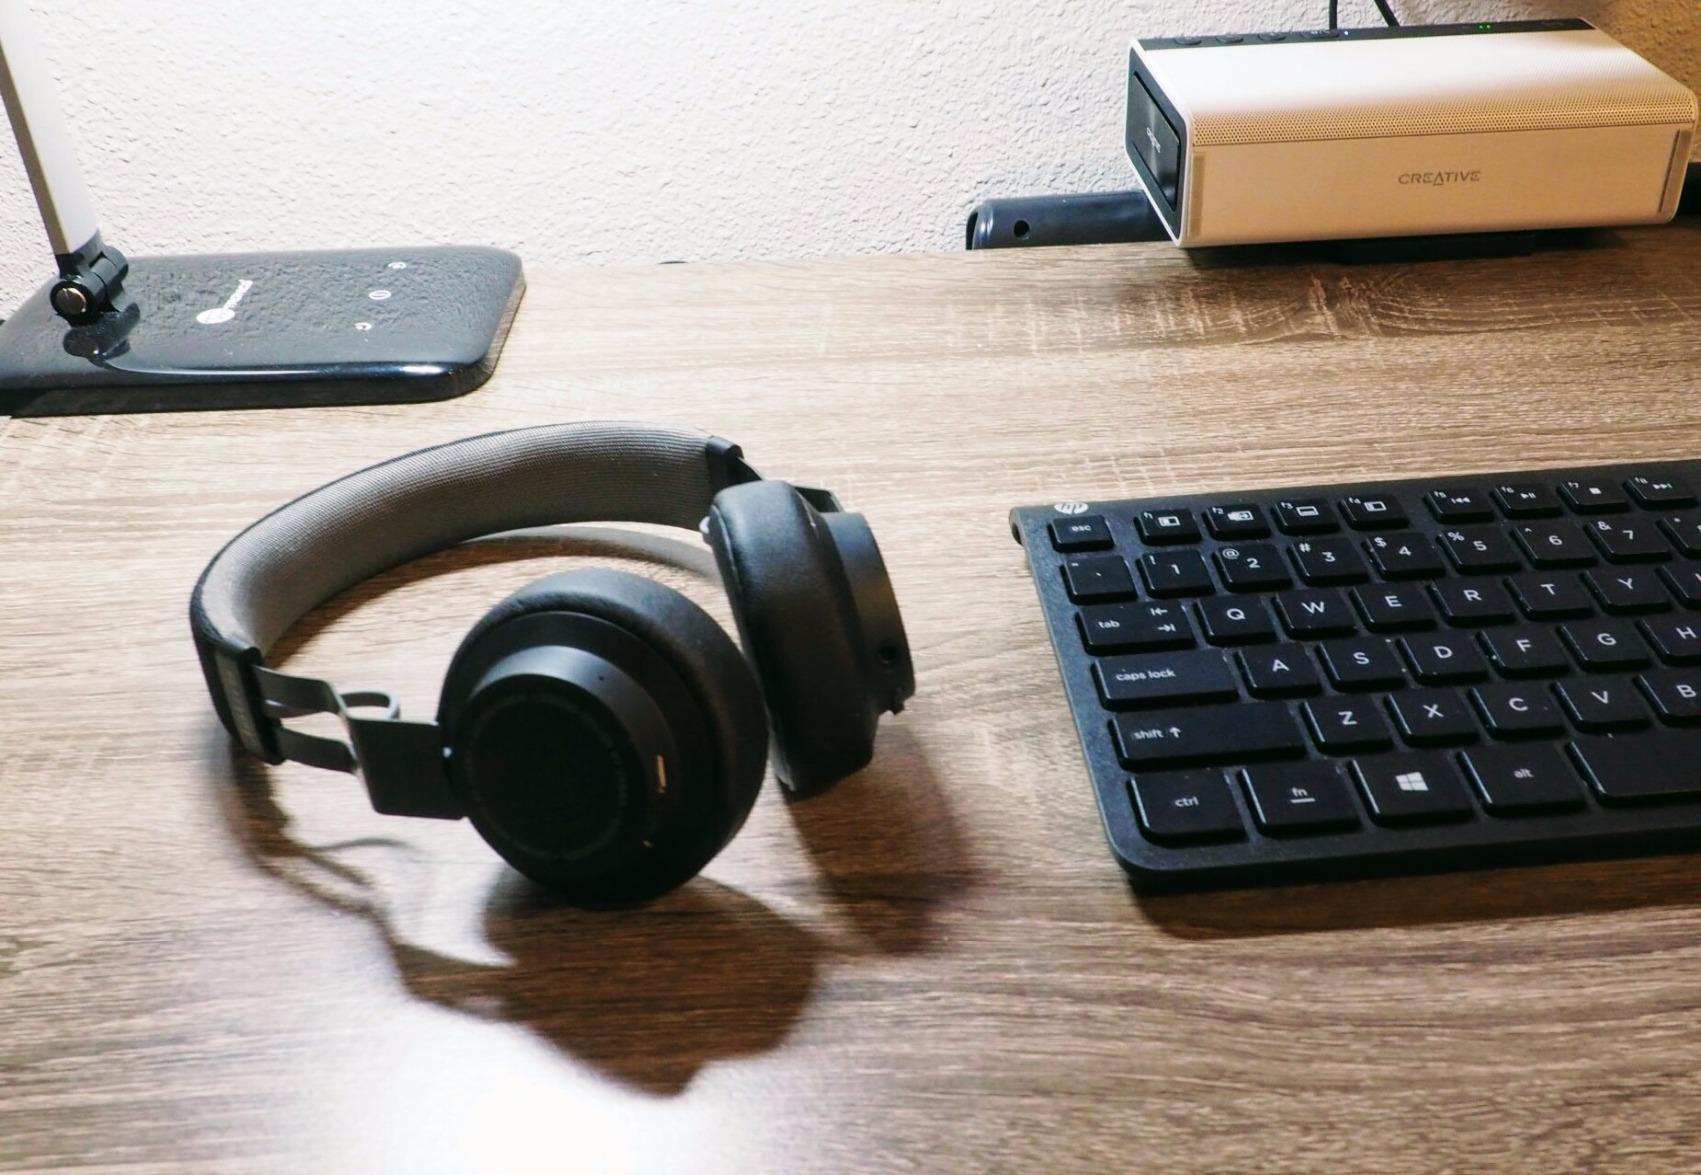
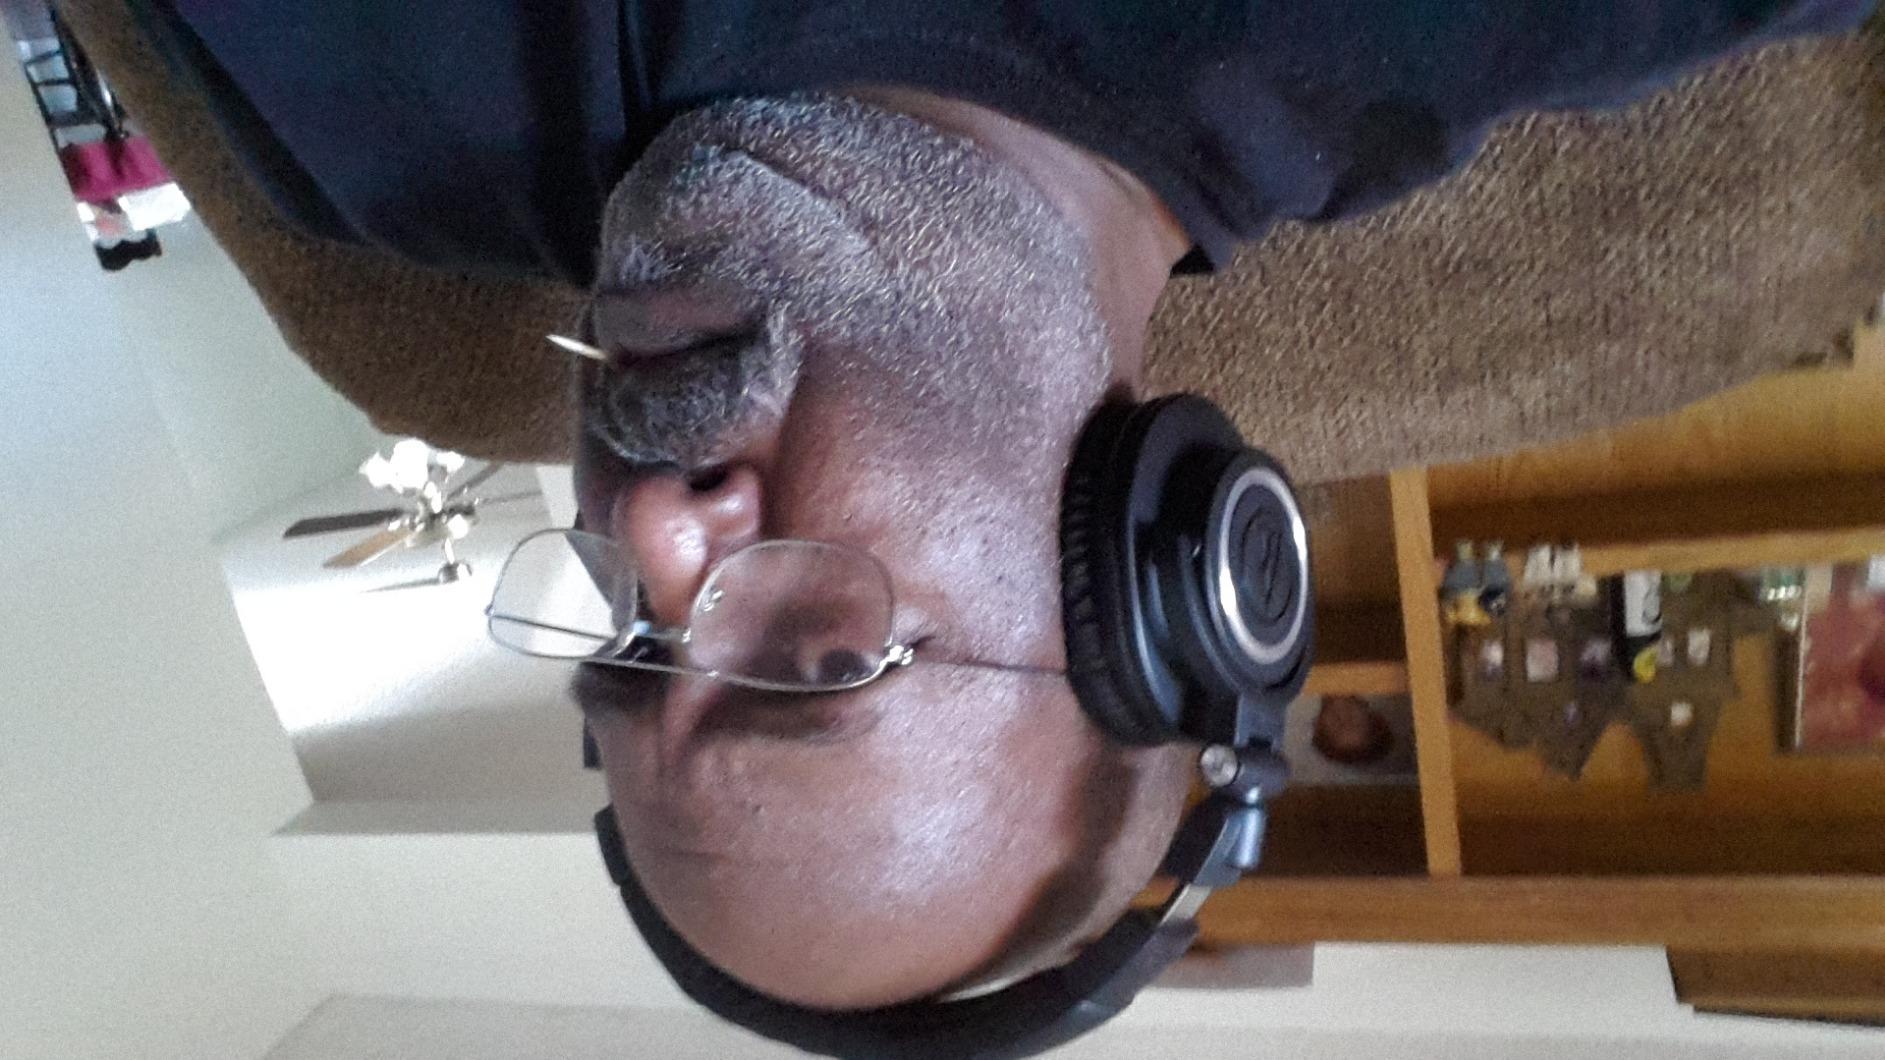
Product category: headphones
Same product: no